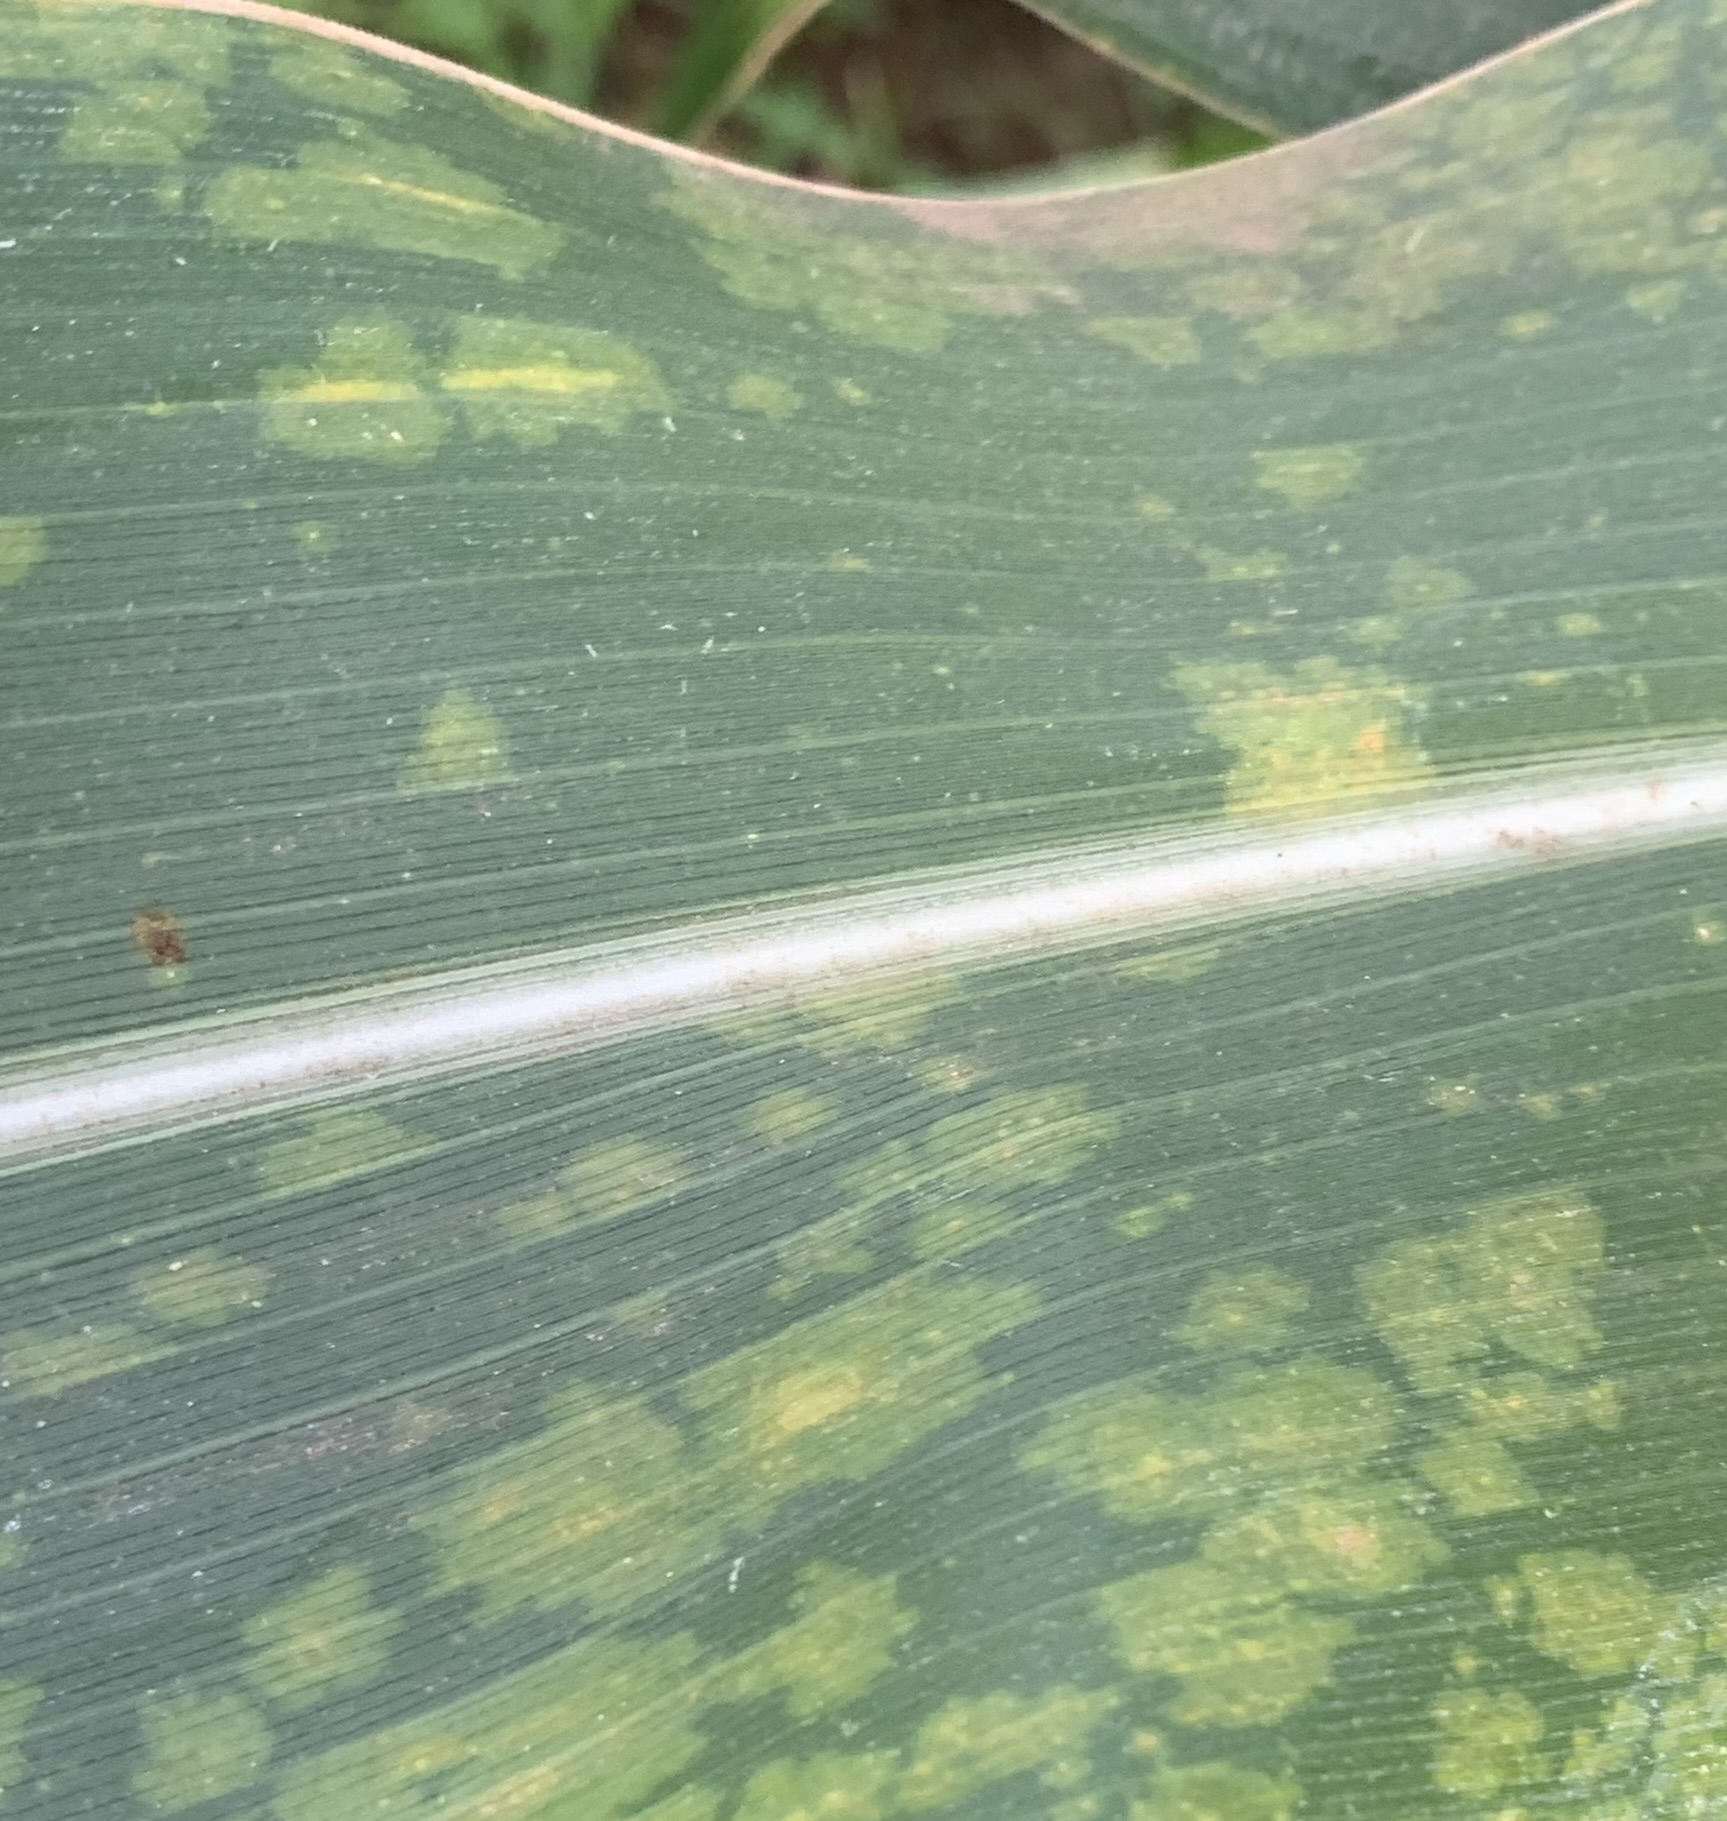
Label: MLN